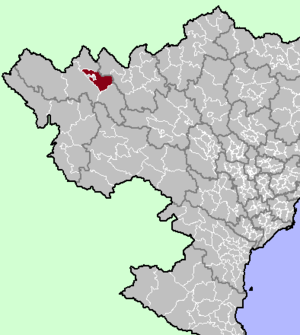
Tam Đường est un district rural de la province de Lai Châu dans la région du Nord-ouest du Viêt Nam.